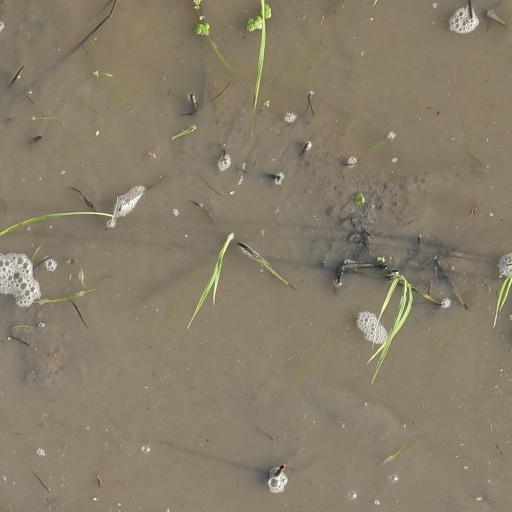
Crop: rice